Carmen Sevilla

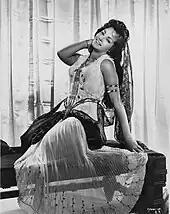
Sevilla as Mary Magdalene in a publicity photo for "King of Kings" (1961)

Sevilla made her film debut in 1946 with the documentary "Hombres Ibéricos" and with a supporting role in "Serenata española" in 1947. That year she participated in the Miss Spain contest. She had her first leading film role in 1948's "Jalisco Sings in Seville". Her rise to fame came with her starring role in "The Troublemaker" (1950) with Tony Leblanc. She then became one of the most popular and highest paid stars of Spanish cinema.